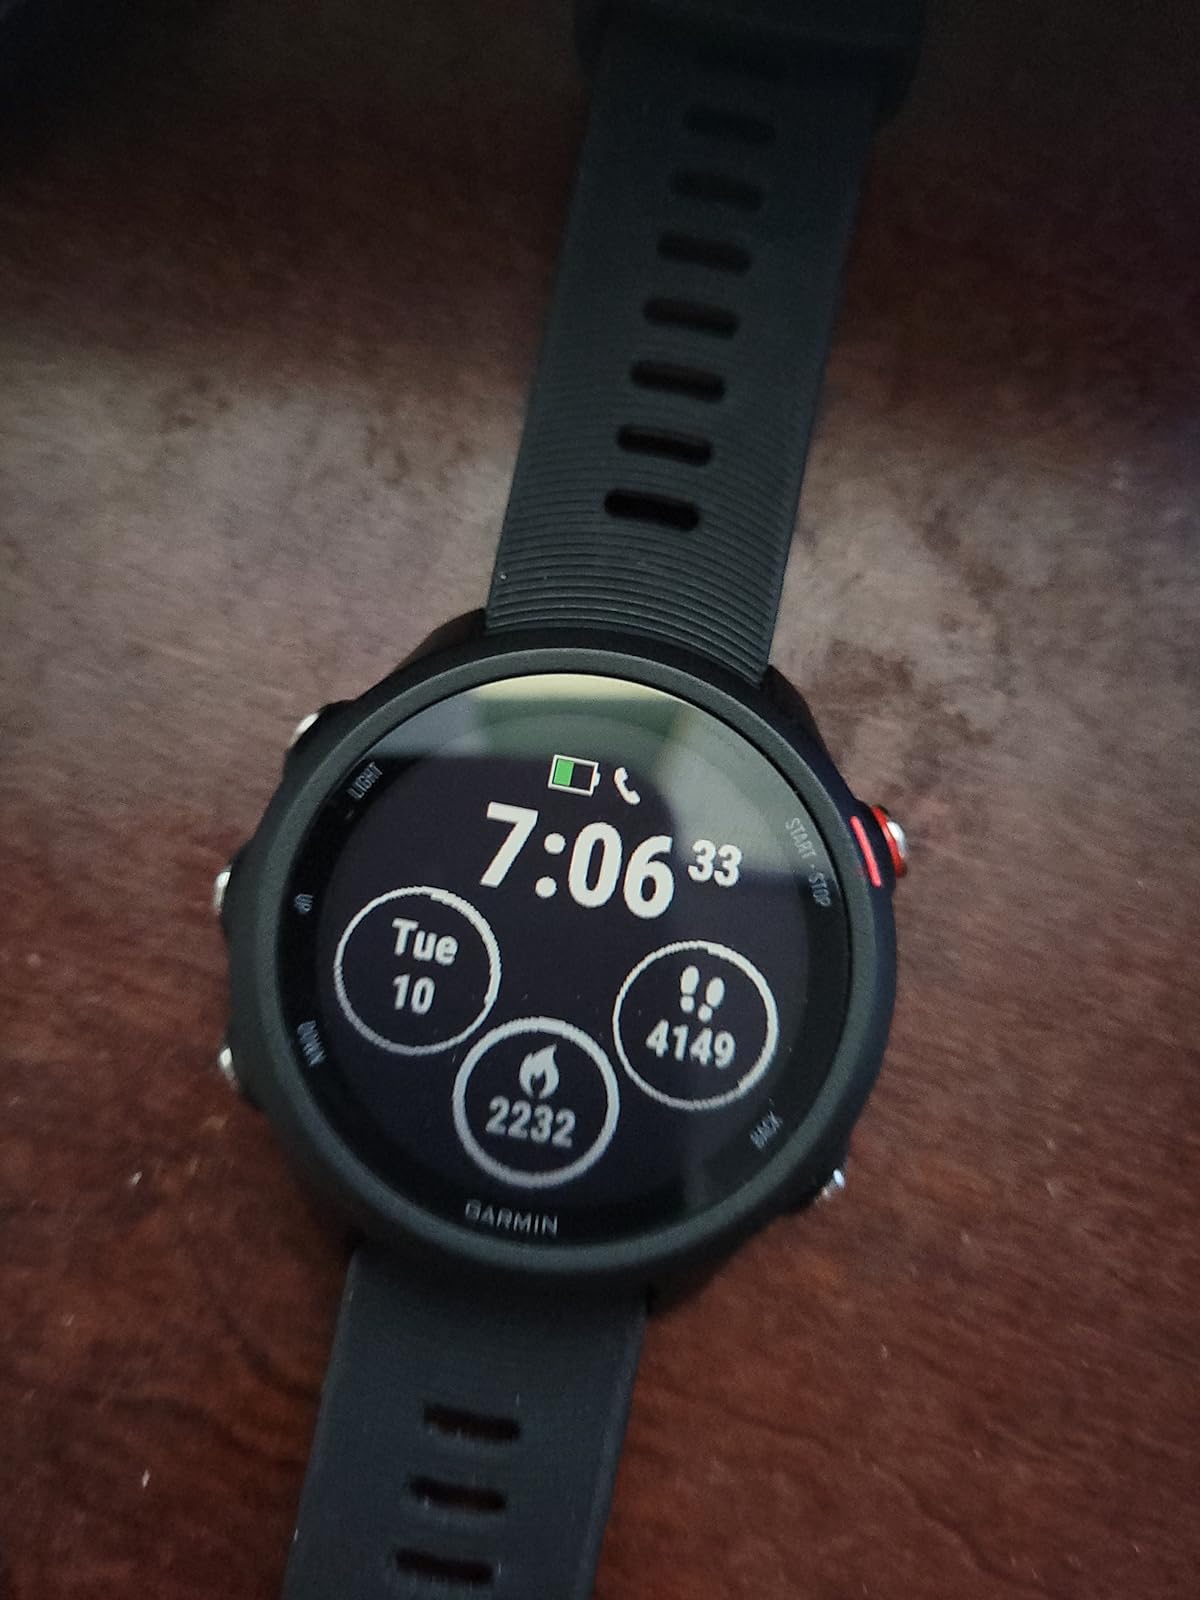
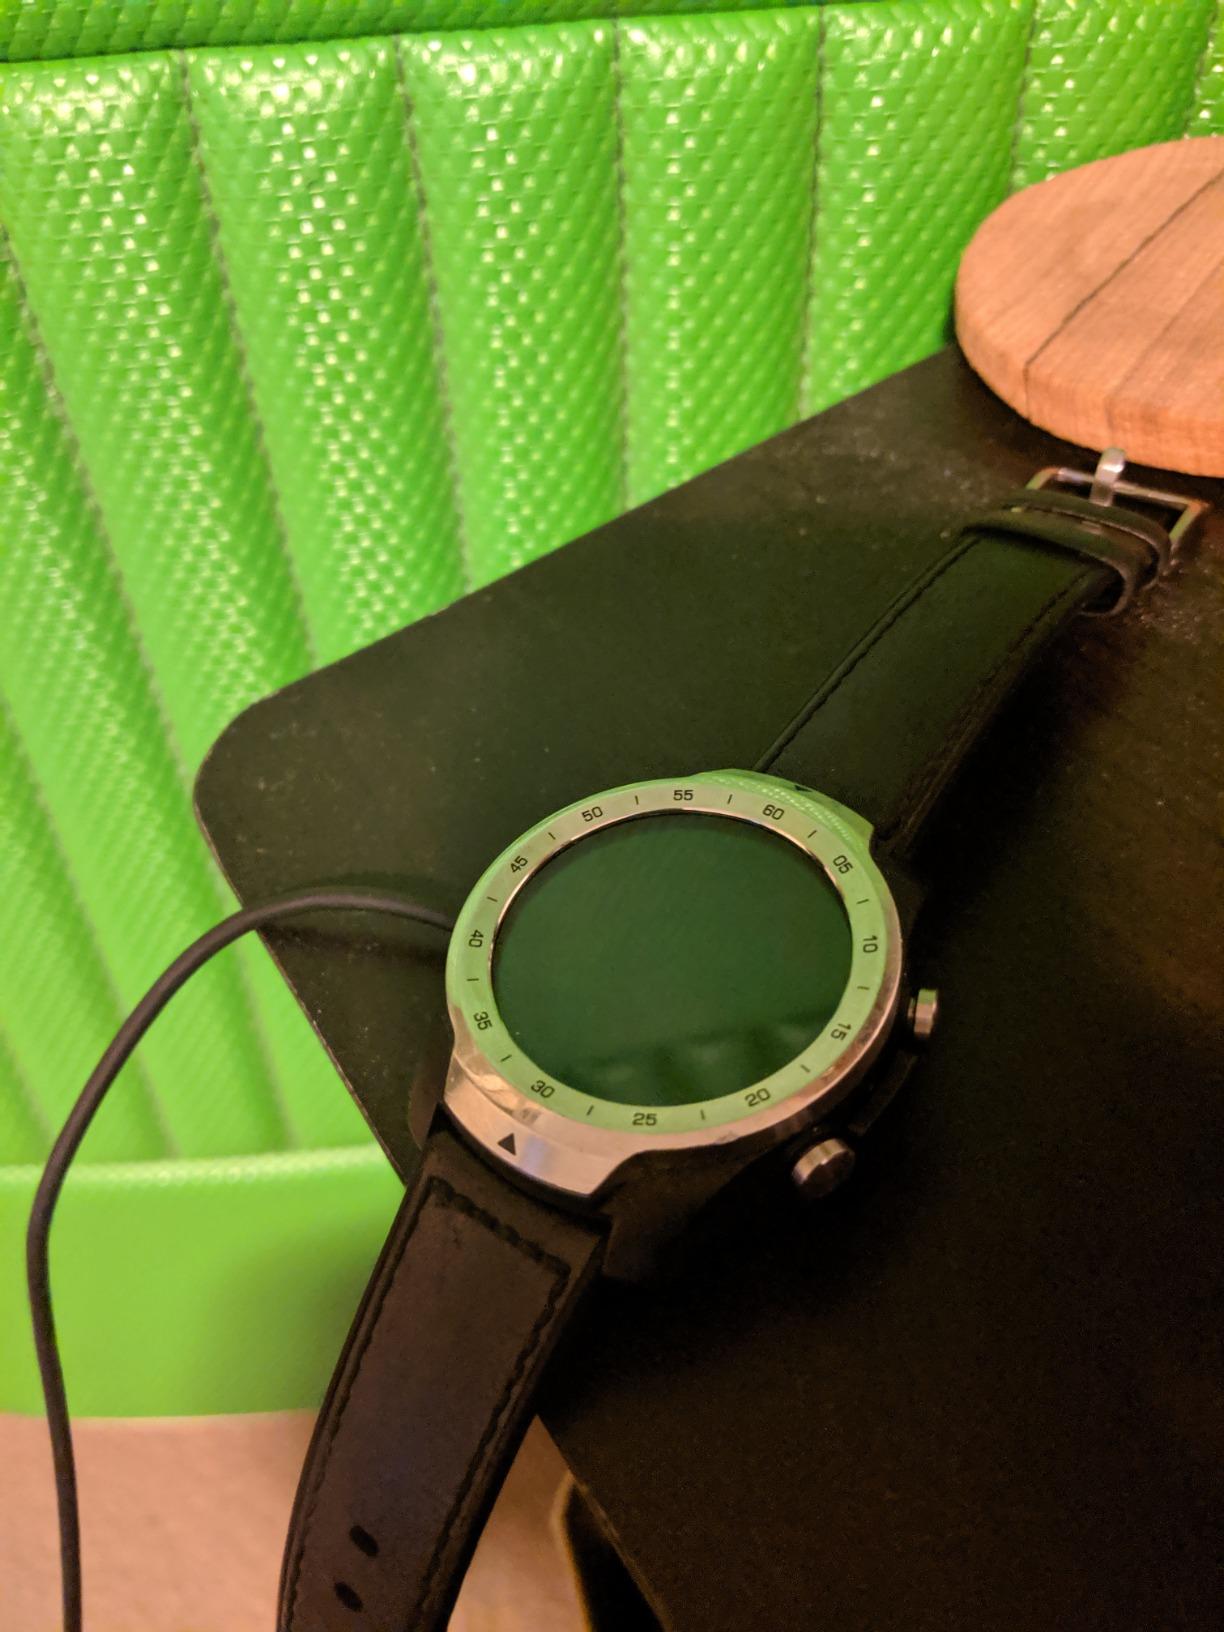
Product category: smartwatch
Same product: no